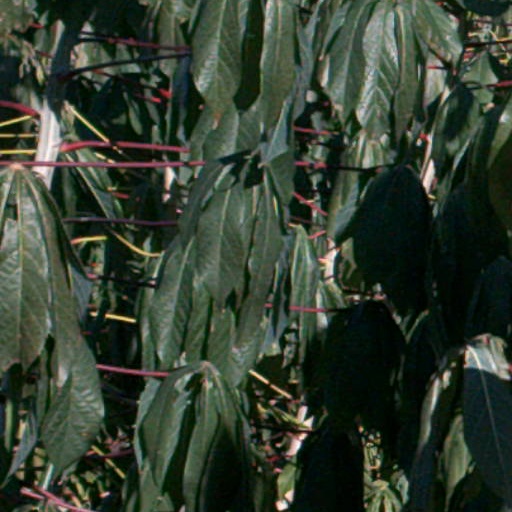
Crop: cassava